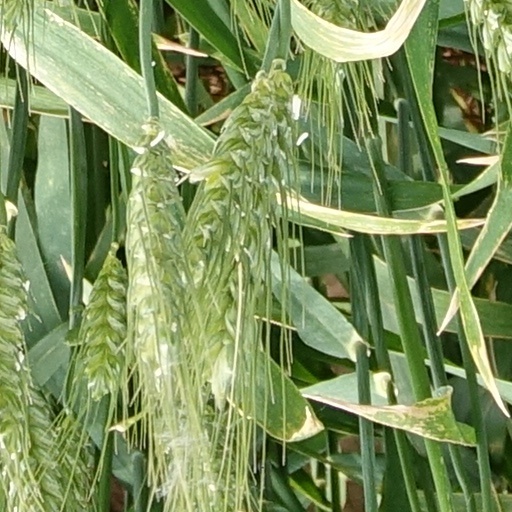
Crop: wheat